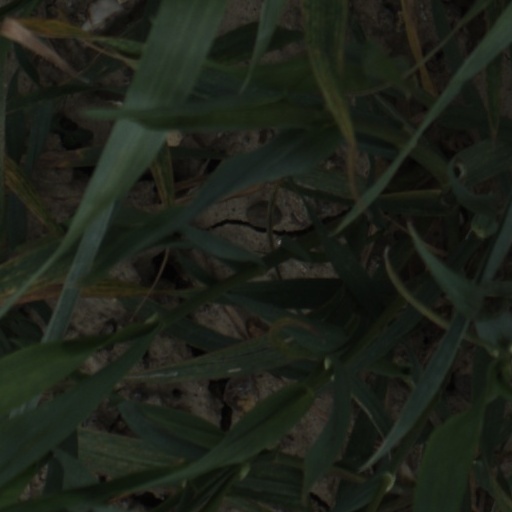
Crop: wheat